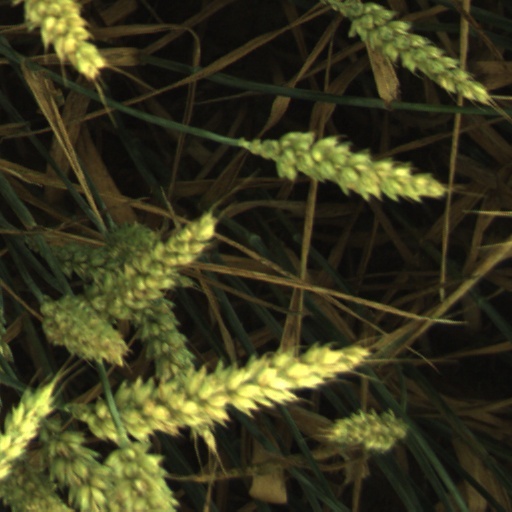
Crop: wheat